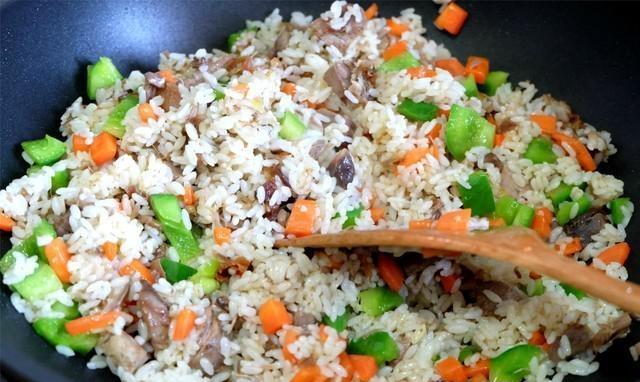
Label: trash